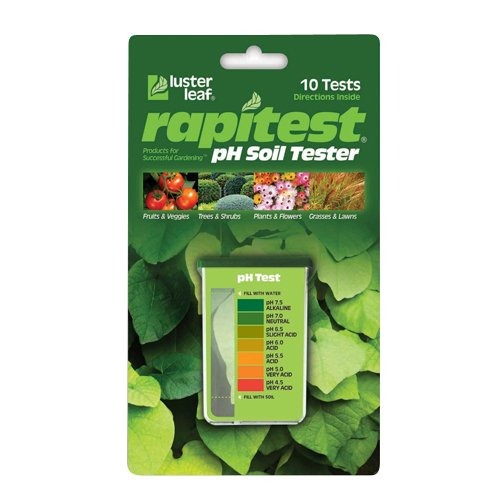
Item Name: Luster Leaf pH Soil Tester 1 pk
Product Description: Luster Leaf Rapitest pH Meter
Value: 1.0
Unit: Count

Price: 16.49